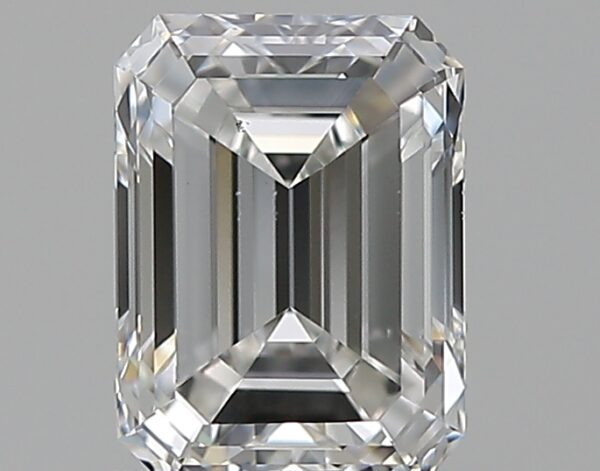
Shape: emerald
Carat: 0.61
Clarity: VS2
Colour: F
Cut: EX
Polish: EX
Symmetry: VG
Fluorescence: N
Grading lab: GIA
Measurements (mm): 5.56 x 4.11 x 2.81